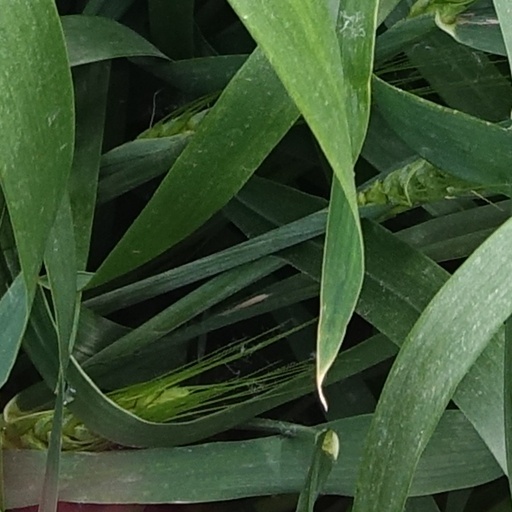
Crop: wheat